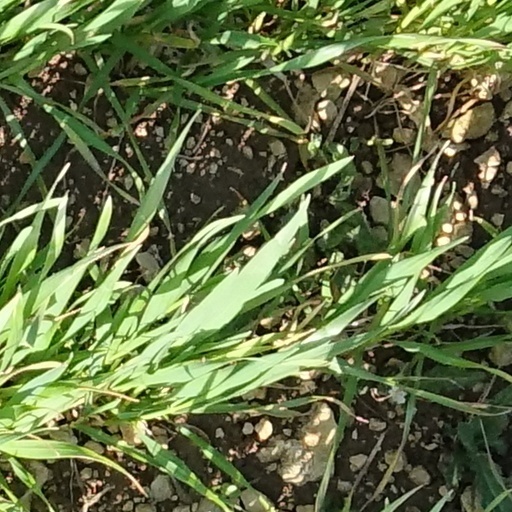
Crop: wheat